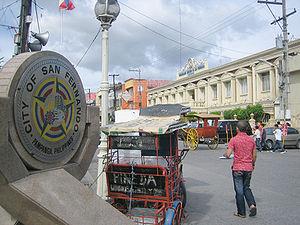
San Fernando est une ville de 1ʳᵉ classe, capitale de la province de Pampanga, dans la région de la Luçon centrale aux Philippines.